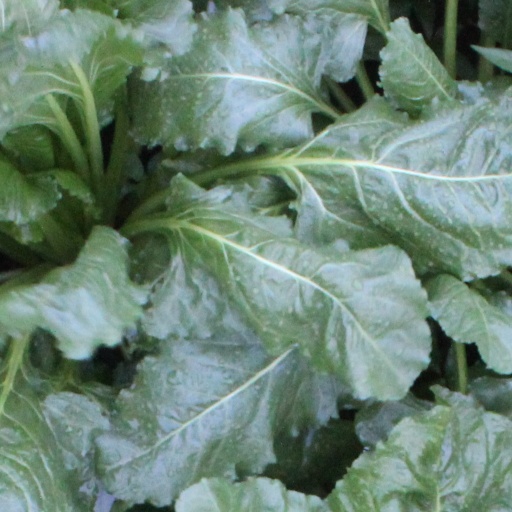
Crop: sugar beet